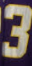
Number: 3